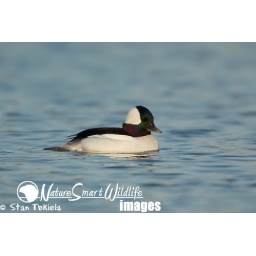
Bufflehead, Bucephala albeola, adult male on blue water taken in Victoria, Minnesota